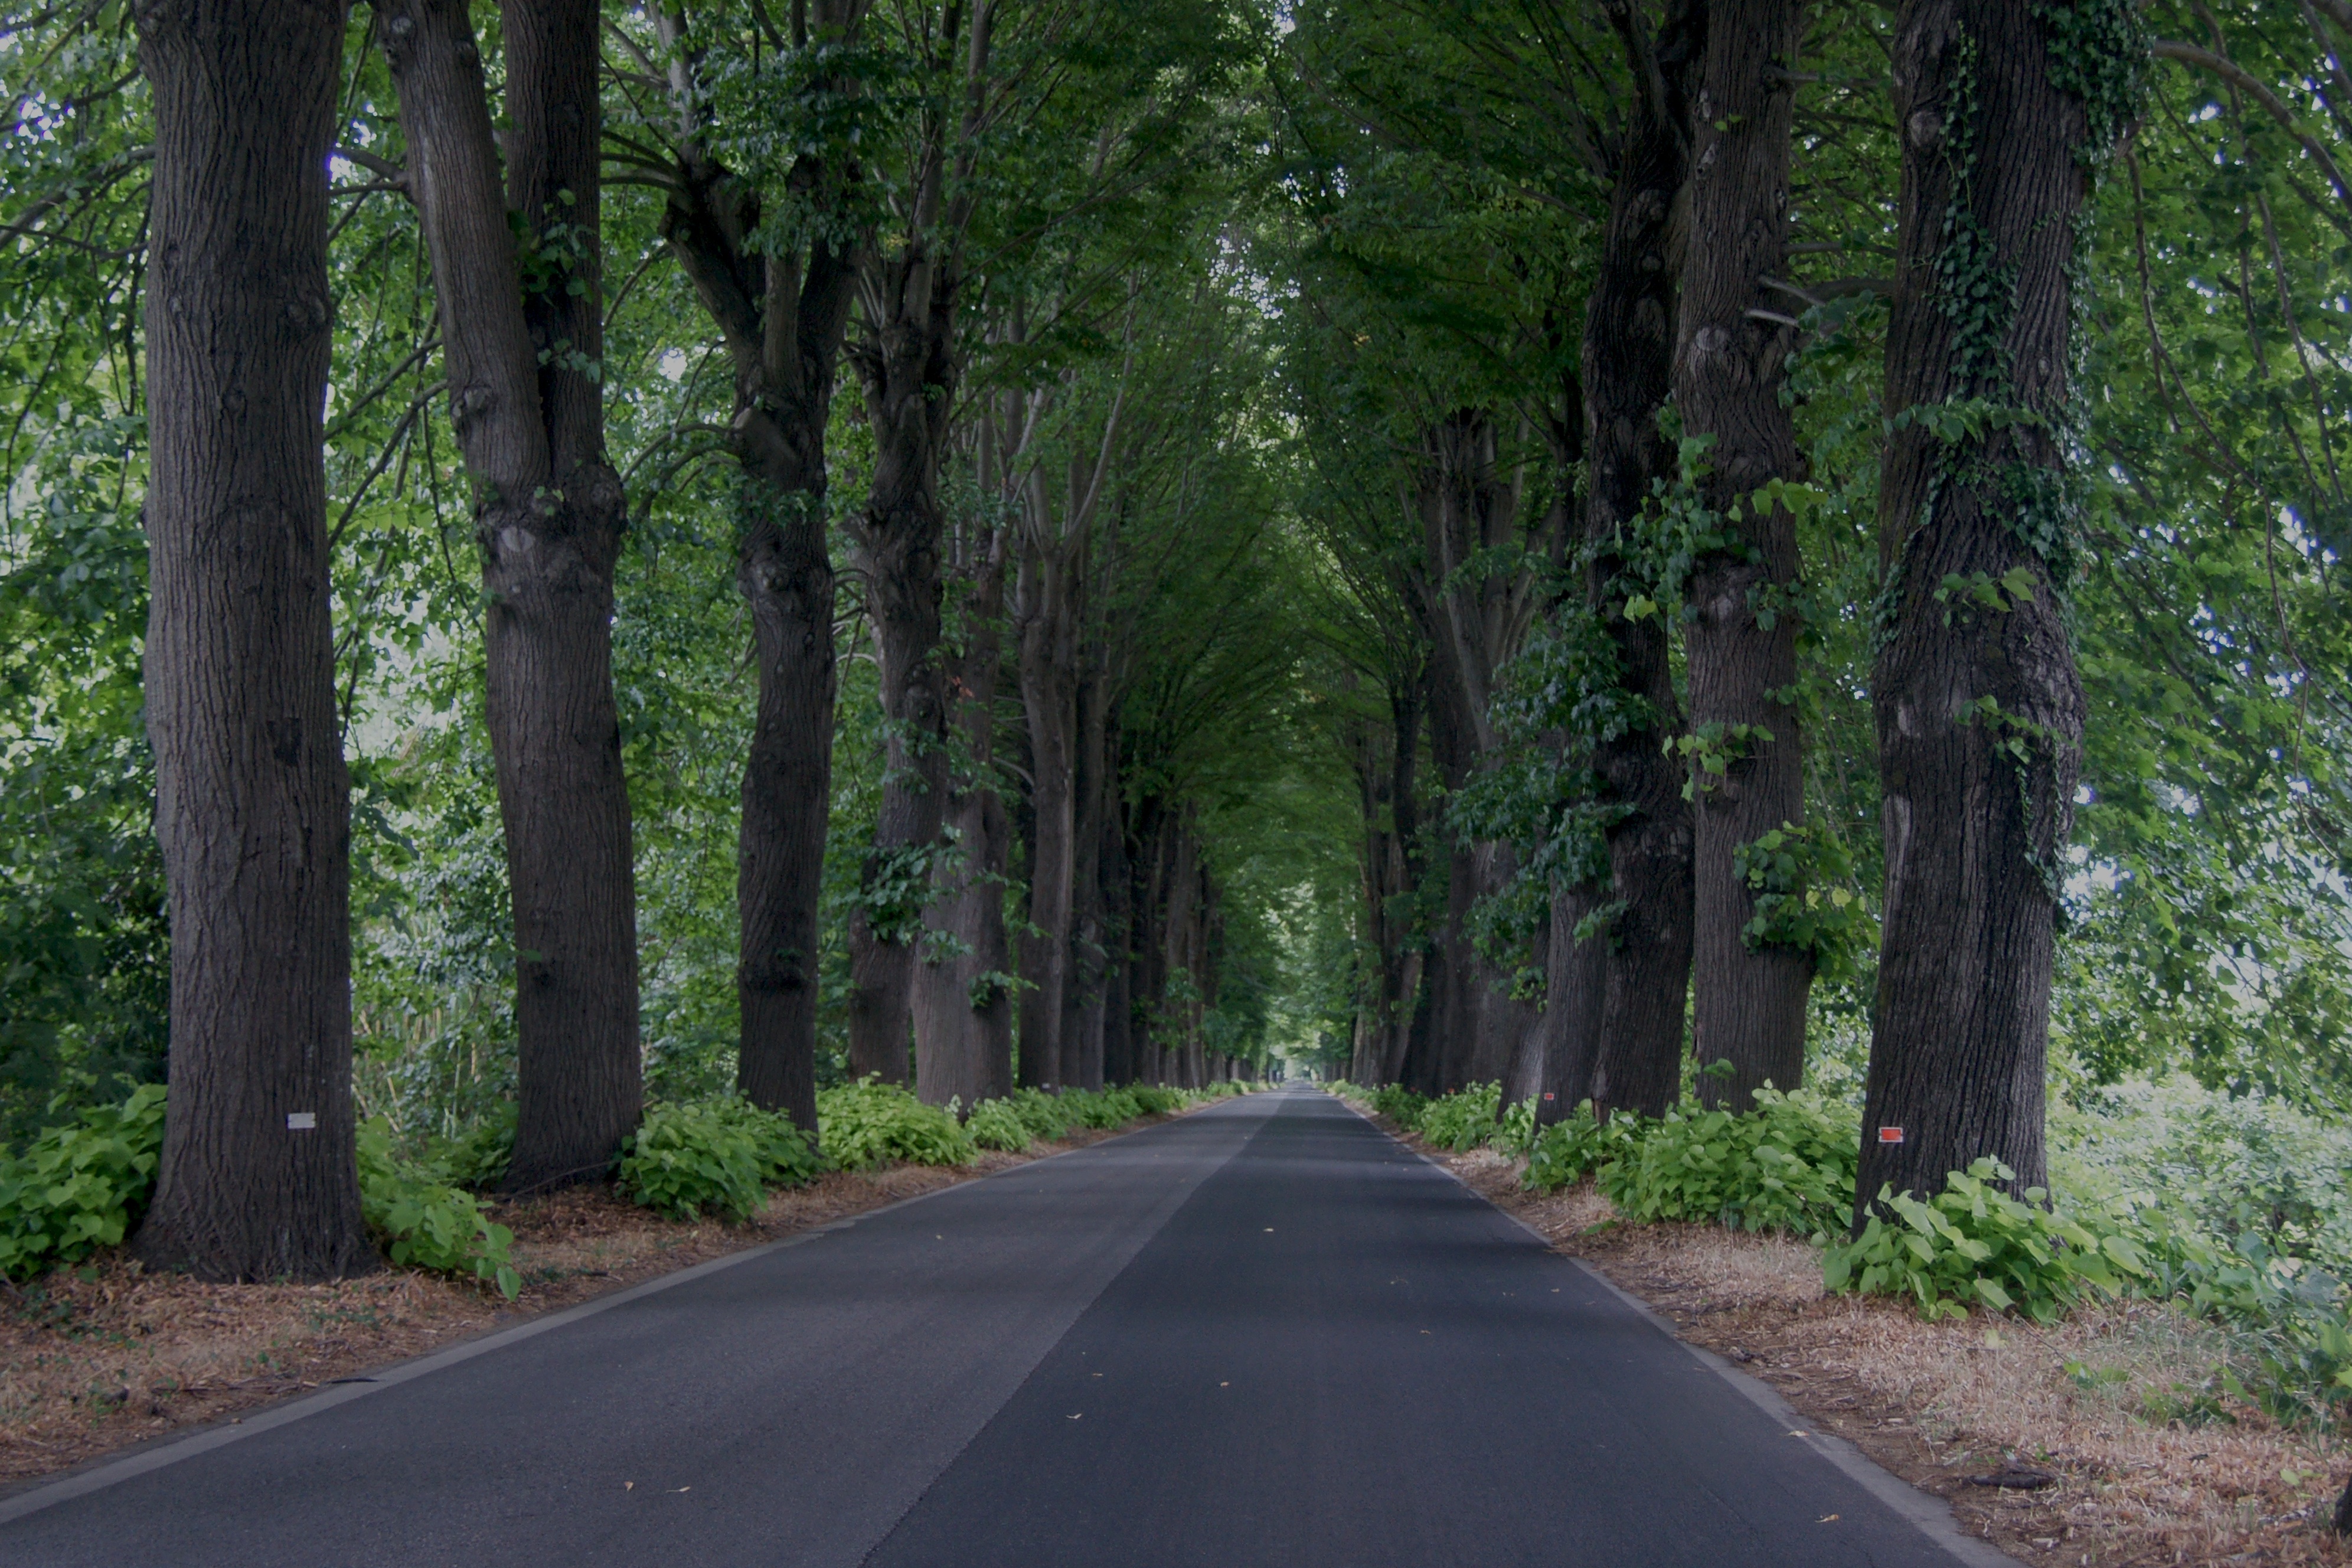
landscape, tree, nature, forest, path, grass, plant, sky, road, trail, street, countryside, highway, country, asphalt, summer, travel, transportation, rural, spring, green, curve, distance, scenic, journey, drive, autumn, park, blue, yellow, trip, lane, winding road, trees, outdoors, woods, infrastructure, way, day, scene, woodland, habitat, viewpoint, ecosystem, natural environment, woody plant, temperate broadleaf and mixed forest, temperate coniferous forest